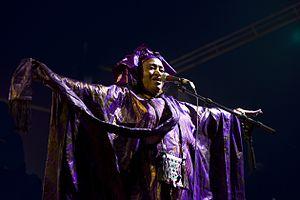
Khaira Arby, née le 21 septembre 1959 à Tombouctou et morte le 19 août 2018 à Bamako, est une chanteuse malienne.